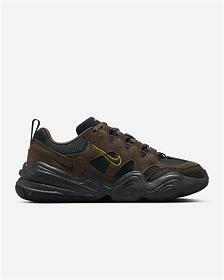
Brand: Nike
Model: Tech Hera